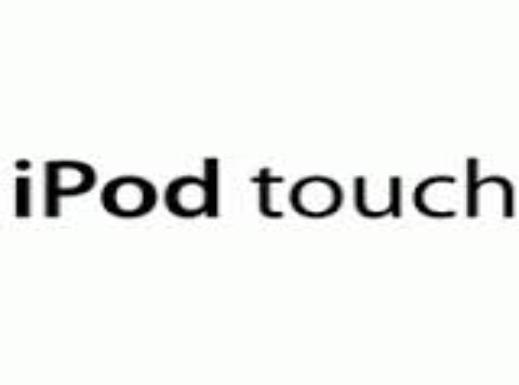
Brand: iPod
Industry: Electronic